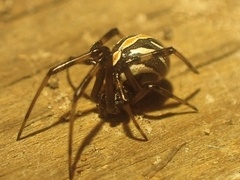
Species: Lactrodectus_hesperus